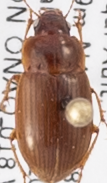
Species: Amara quenseli
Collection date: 2018-07-03
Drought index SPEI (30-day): -1.442
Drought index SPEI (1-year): -1.01
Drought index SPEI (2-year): -0.88